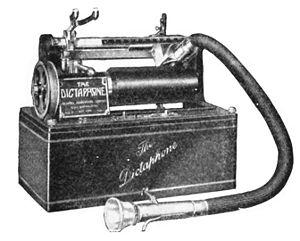
Dictaphone est une marque déposée par Columbia Graphophone Company en 1907 pour un appareil enregistreur de dictée.